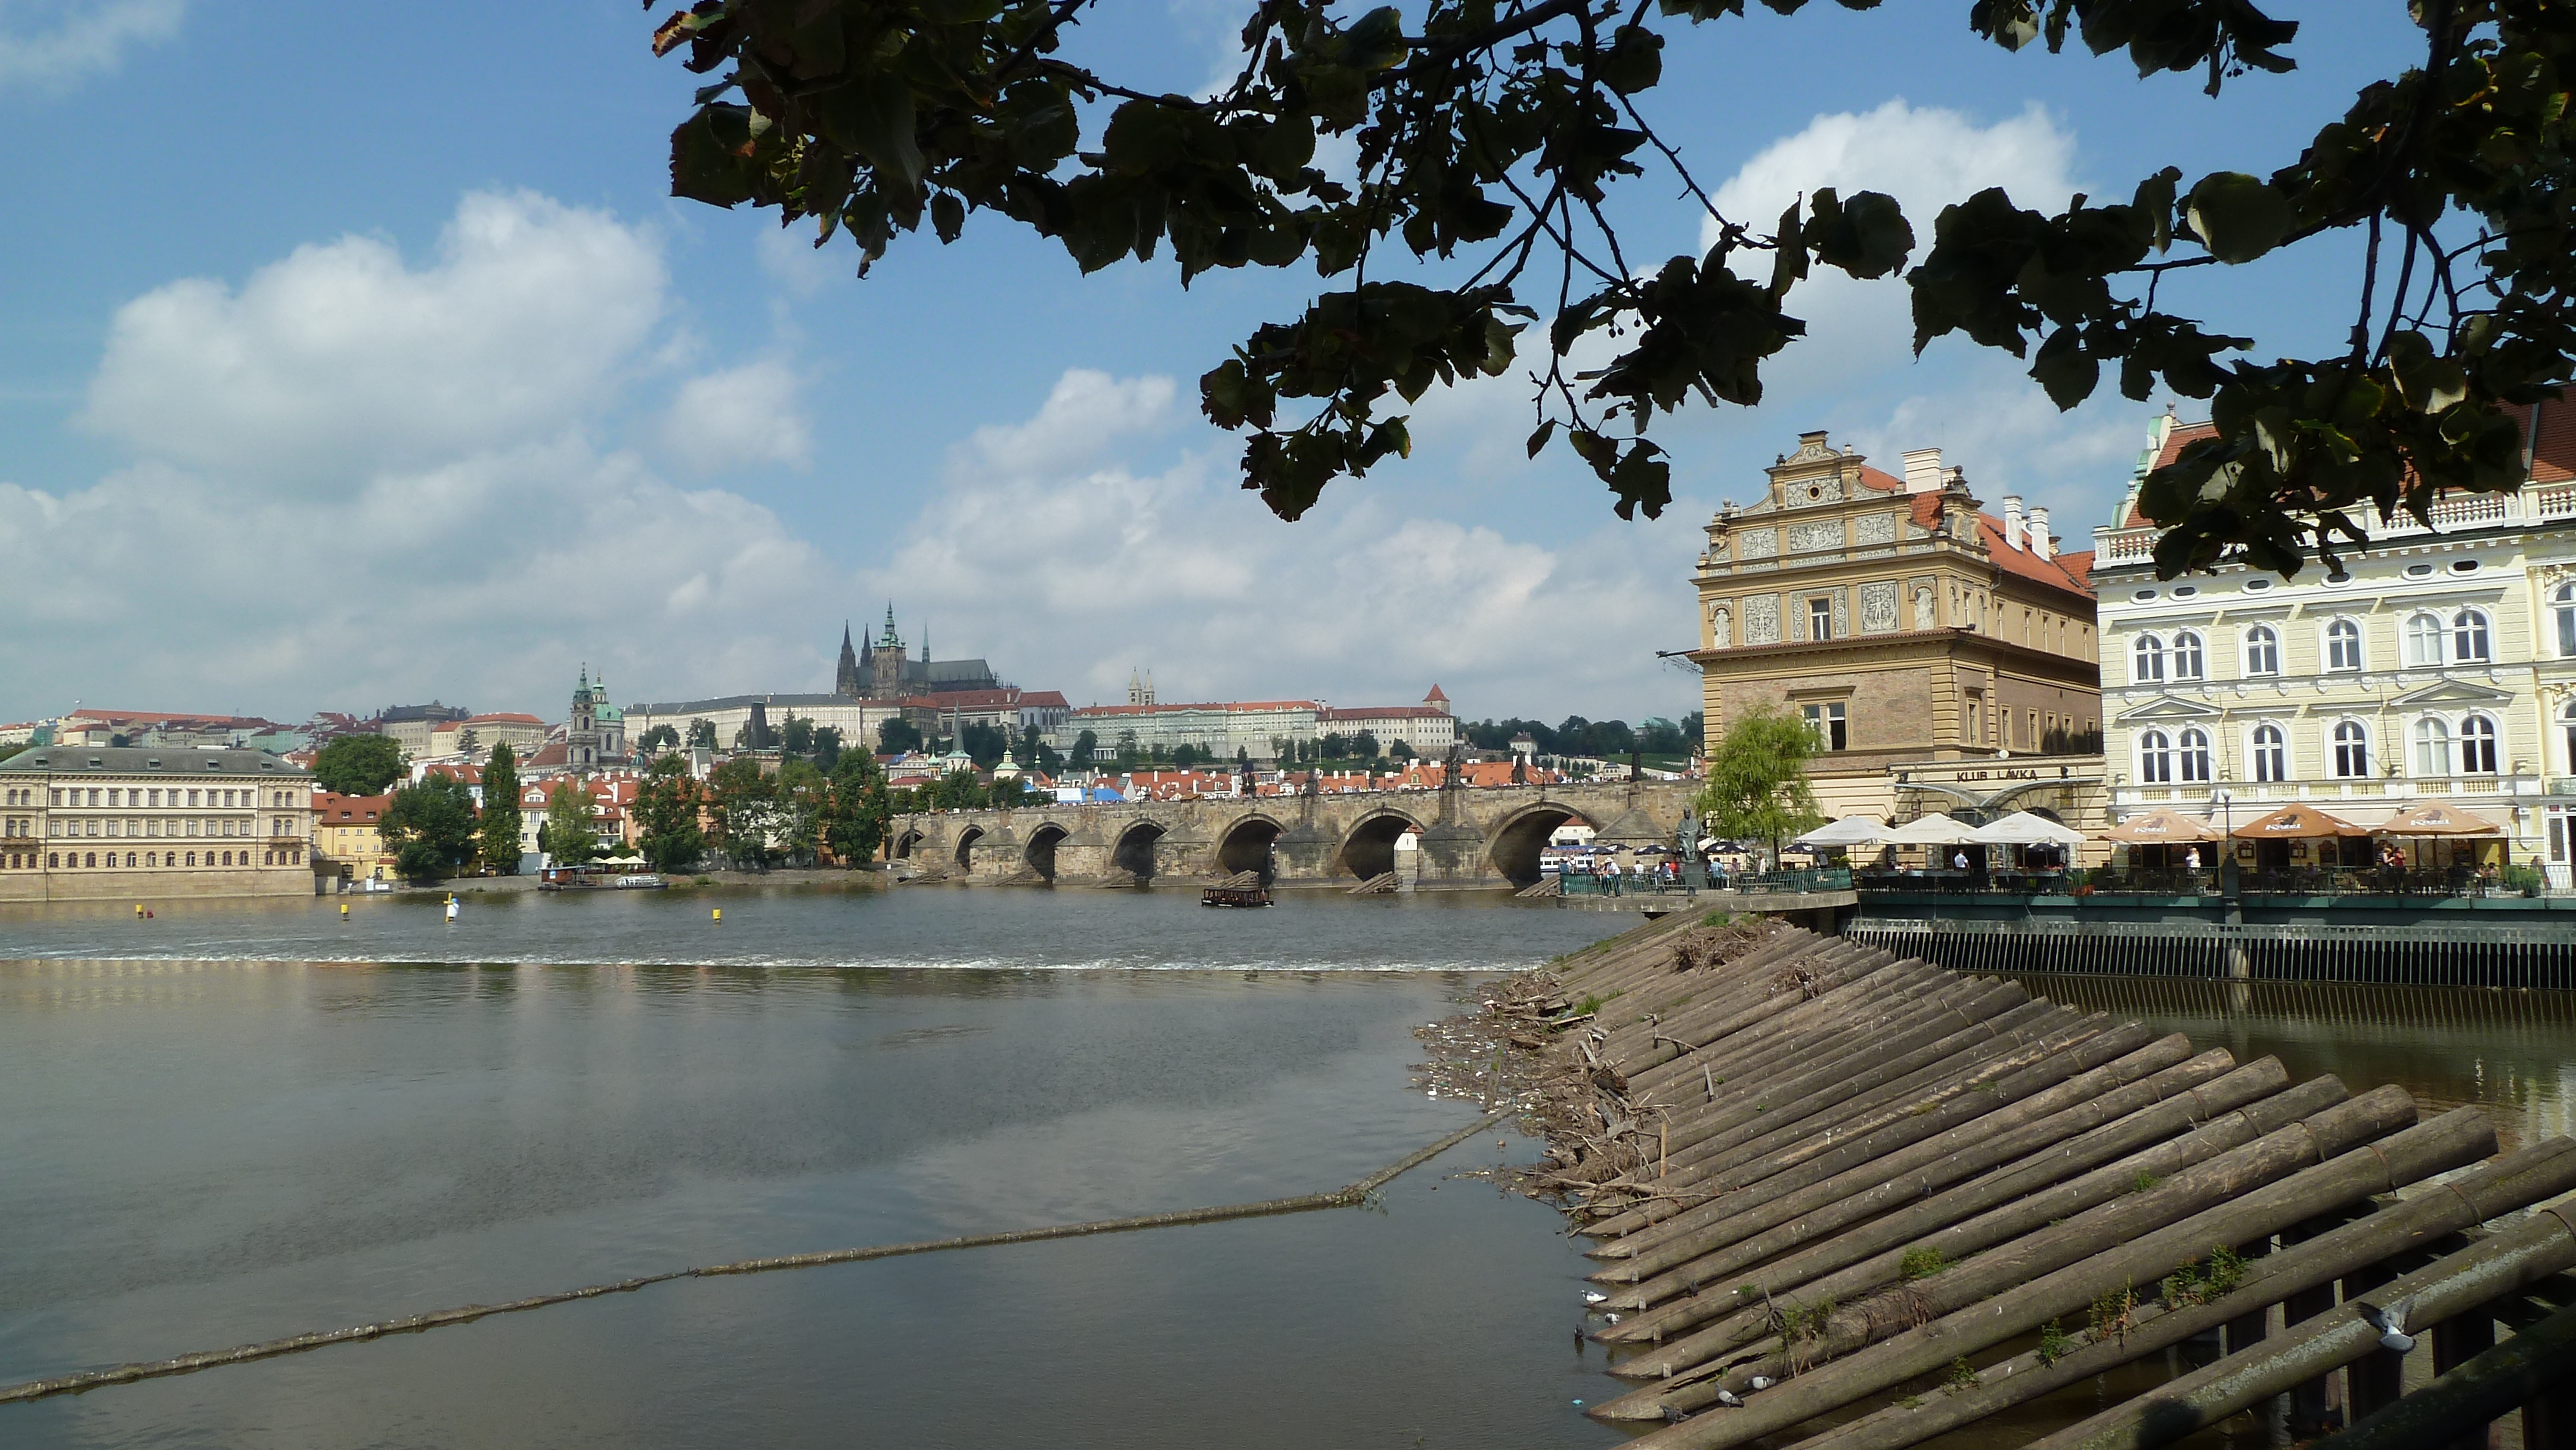
town, palace, city, river, cityscape, downtown, plaza, landmark, prague, tourism, waterway, town square, moldova, charles bridge, human settlement